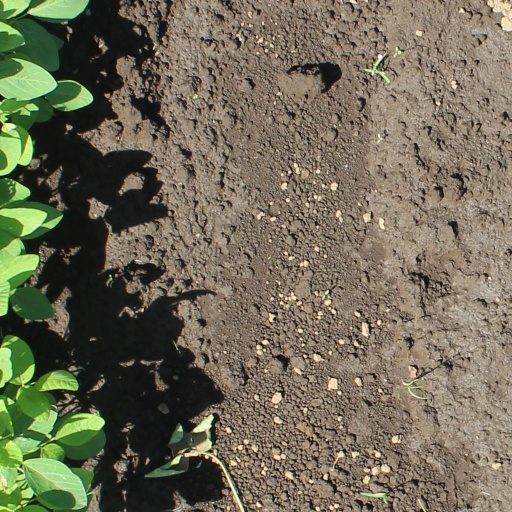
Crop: soybean